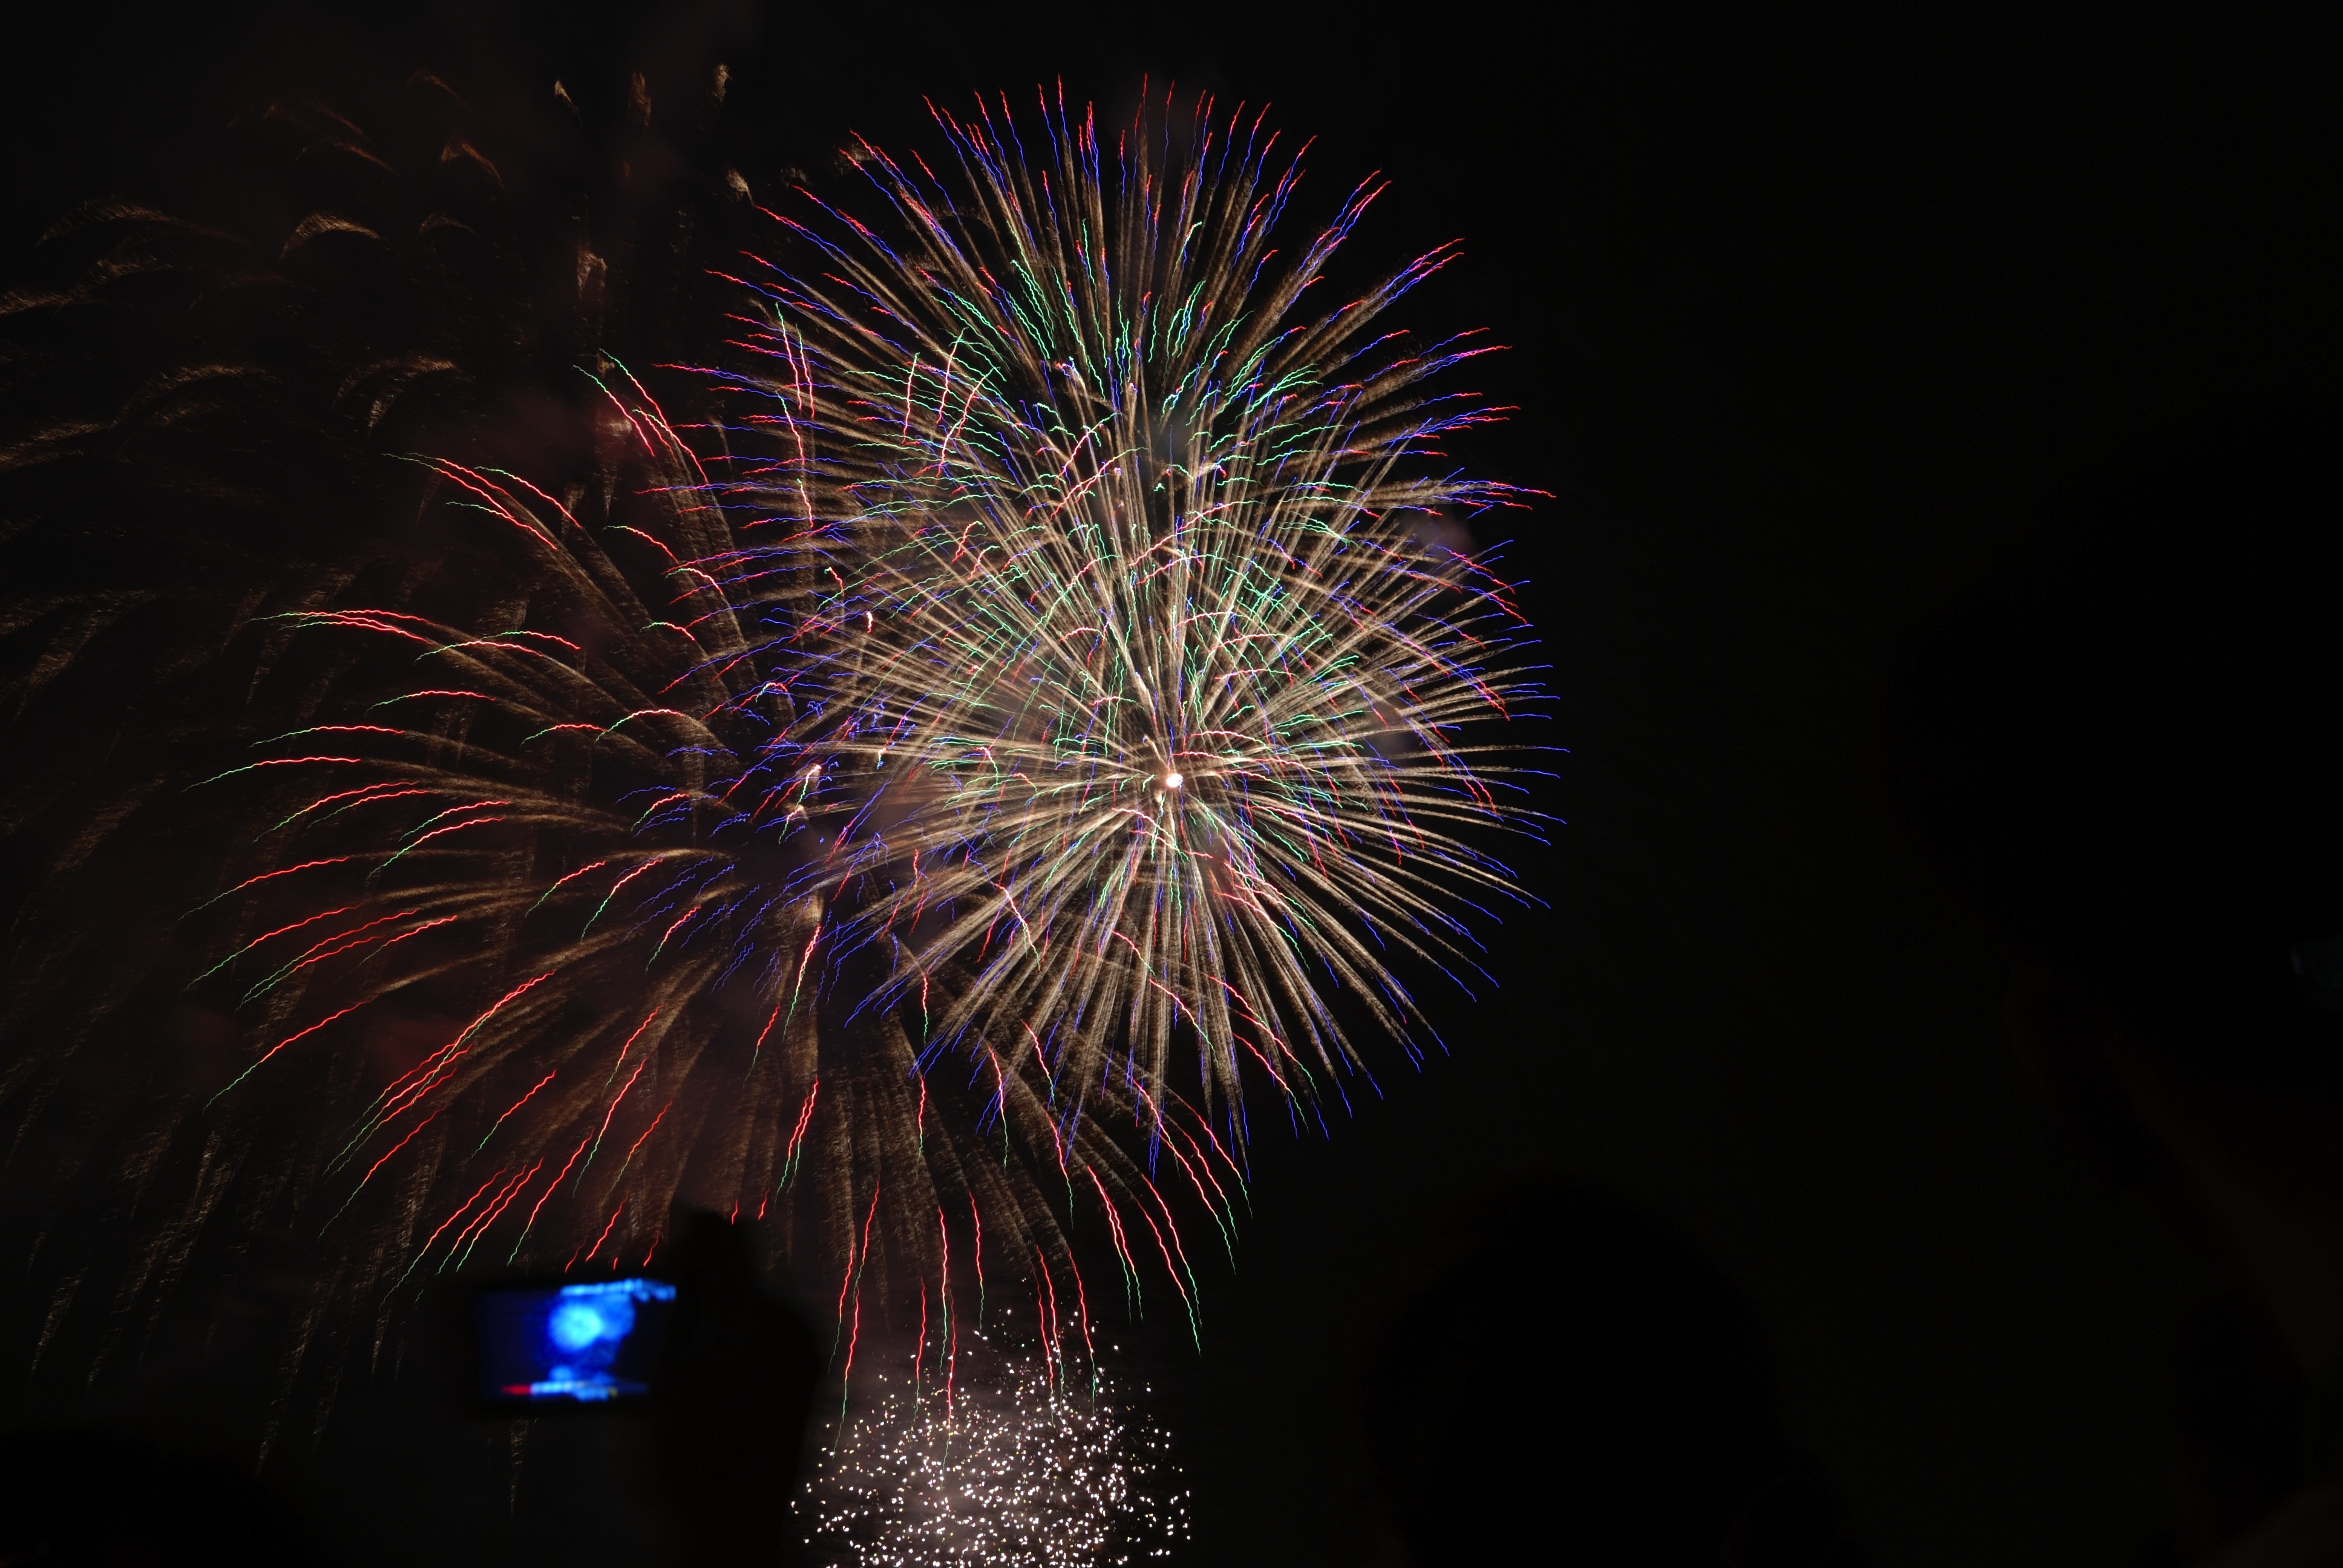
light, white, city, recreation, green, red, color, colorful, new year, fireworks, 2013, welcome, beautiful, event, colored, vietnam, new year's eve, new year's day, outdoor recreation, lunar new year, traditional eve